Buldan

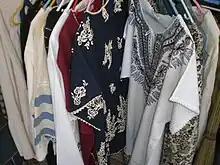
Clothing made out of Buldan cloth

Historically, the town has been a very important center of Turkey's textile industry, a tradition it actively pursues to this day, still largely based on independent craftspersons.